Robert Altman

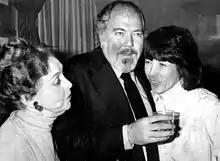
Altman with Lillian Gish and Lily Tomlin at "Nashville" awards ceremony in 1976

In 1980, he directed the musical film "Popeye". Produced by Robert Evans and written by Jules Feiffer, the film was based on the comic strip / cartoon of the same name and starred Shelley Duvall and the comedian Robin Williams in his film debut. Designed as a vehicle to increase Altman's commercial clout following a series of critically acclaimed but commercially unsuccessful low-budget films in the late 1970s (including "3 Women", "A Wedding", and "Quintet"), the production was filmed on location in Malta. It was soon beleaguered by heavy drug and alcohol use among most of the cast and crew, including the director; Altman reportedly clashed with Evans, Williams (who threatened to leave the film), and songwriter Harry Nilsson (who departed midway through the shoot, leaving Van Dyke Parks to finish the orchestrations). Although the film grossed $60 million worldwide on a $20 million budget and was the second highest-grossing film Altman had directed to that point, it failed to meet studio expectations and was considered a box office disappointment.